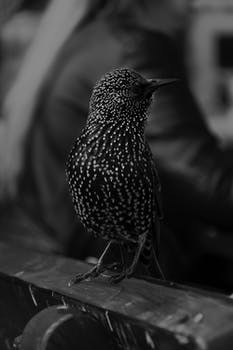
Label: No Watermark